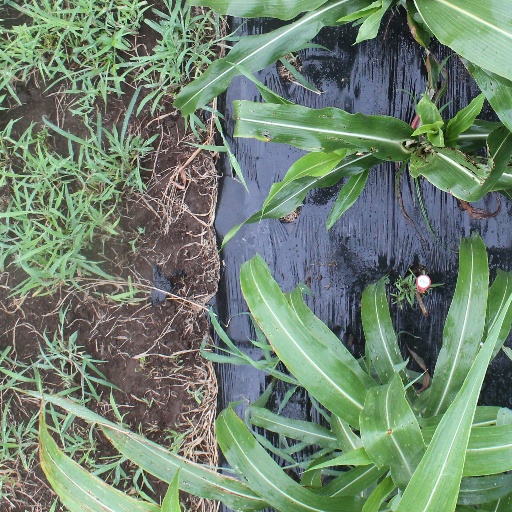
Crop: sorghum